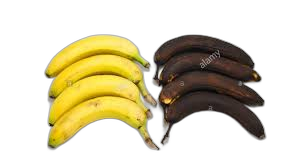
Waste category: biological